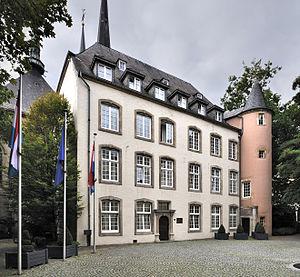
Luxembourg-ville
Au Grand-Duché de Luxembourg, le ministère d’État surveille la marche générale des affaires, et veille au maintien de l’unité des principes à appliquer dans les diverses parties de l’État.
L’hôtel de Bourgogne est un hôtel particulier, situé 4, rue de la Congrégation, à Luxembourg. Depuis 1975, l'hôtel de Bourgogne est la résidence officielle et le lieu de travail du gouvernement luxembourgeois et le siège du ministère d'État.